Lawrence Tibbett

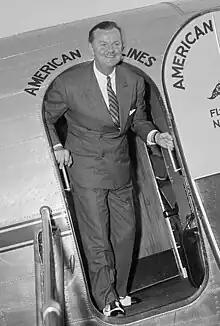
Tibbett in 1939

Tibbett made his first recordings for the Victor Talking Machine Company in 1926. He recorded exclusively for Victor/RCA Victor for his entire career.